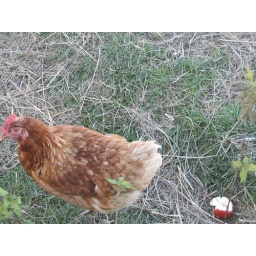
in vermont, chickens lay apples